St John's, Worcester

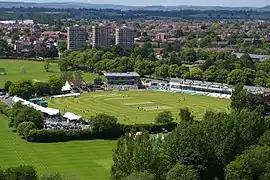
The New Road Stadia with the 3 towers of St John's in the distance

St John's Parish was once an independent township having only been part of Worcester since 1837. St John's was able to expand and flourish because of its location on the roads leading from the city centre, westwards into Mid Wales. It was also situated close to the River Severn Bridge which was a very important crossing on the River Severn linking the city to Western areas of the country and other western towns, such as Hereford. This attracted many people to trade and settle in St John's. The parish also provided lodging for Welsh people trading with the city, who were not permitted to sleep on the streets within the city walls. The Parish was allowed its own fayre and bullring, maintaining its independence from the city. The bullring was located on the eastern side of the parish, outside the city walls. In the bullring, cattle were enraged before being slaughtered because this was believed to improve the quality of the meat.